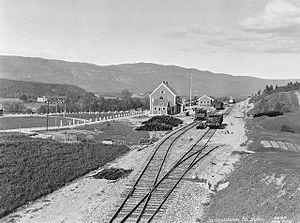
La gare de Bø, est une gare ferroviaire norvégienne de la ligne du Sørland, située dans le centre-ville de Bø, dans le comté de Vestfold og Telemark en région Østlandet.